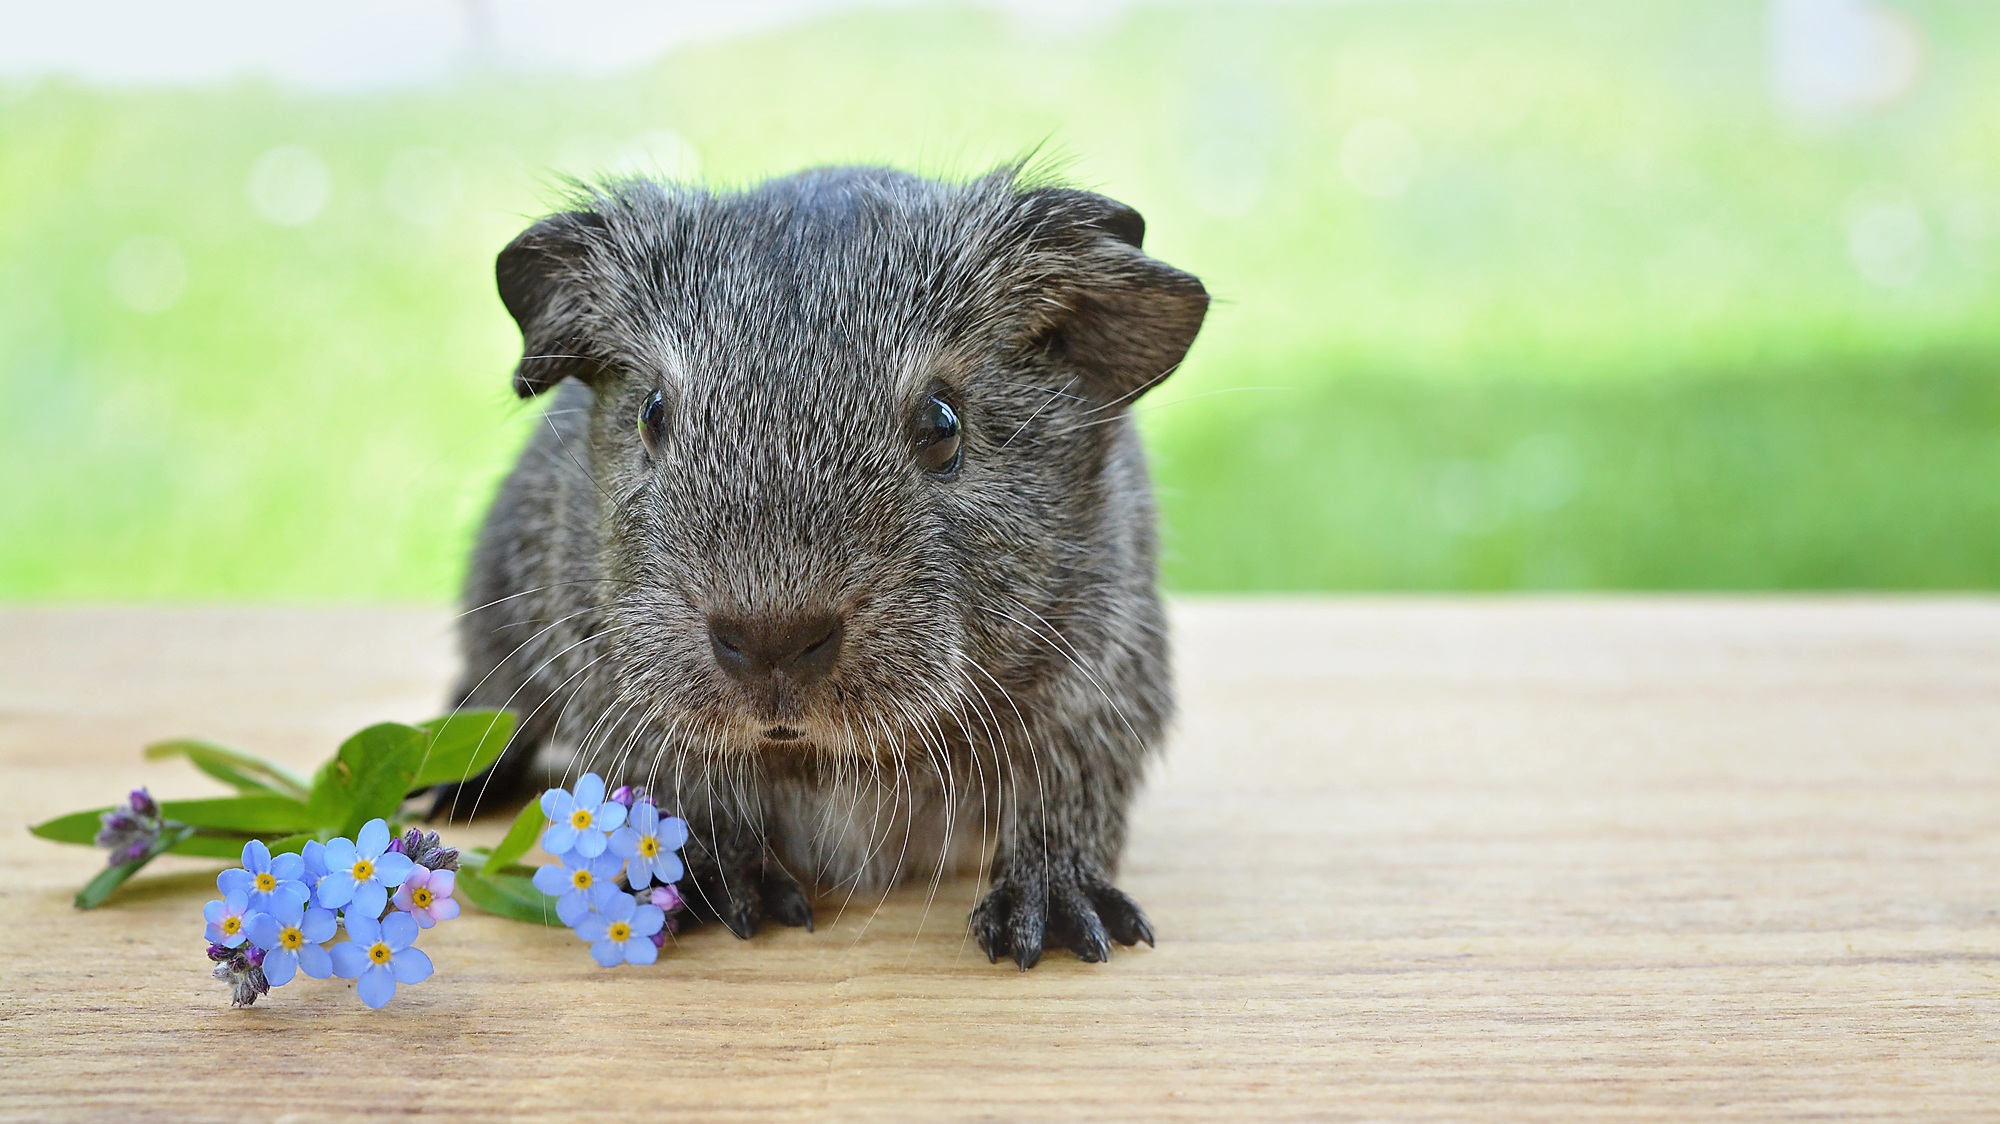
sweet, wildlife, pet, small, mammal, close, rodent, fauna, guinea pig, whiskers, silver, vertebrate, nager, young animal, small animal, smooth hair, black and white agouti, degu